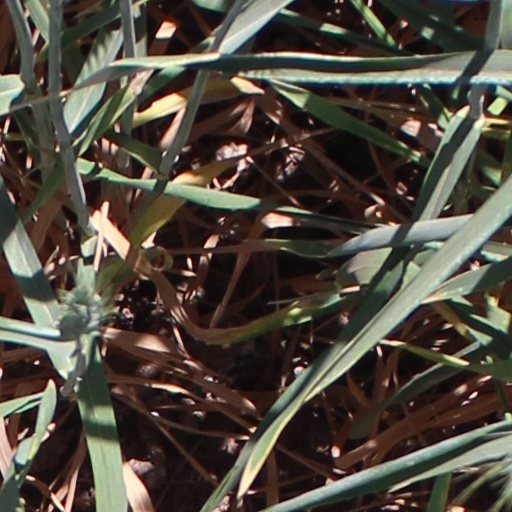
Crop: wheat